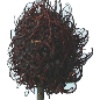
Label: Rambutan 1